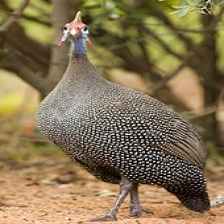
Species: GUINEAFOWL
Scientific name: NUMIDIDAE